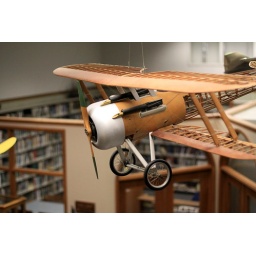
flying over the library